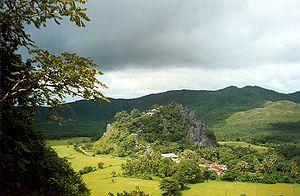
L'État Môn est une division administrative de la Birmanie. Il se trouve entre l'État Karen à l'est, la mer d'Andaman à l'ouest, et la Région de Tanintharyi au sud. Il touche aussi la Région de Bago au nord et a une toute petite frontière avec la Thaïlande. Sa surface est de 12 155 km². L'État Môn possède 566 km de côtes et de nombreuses petites îles.